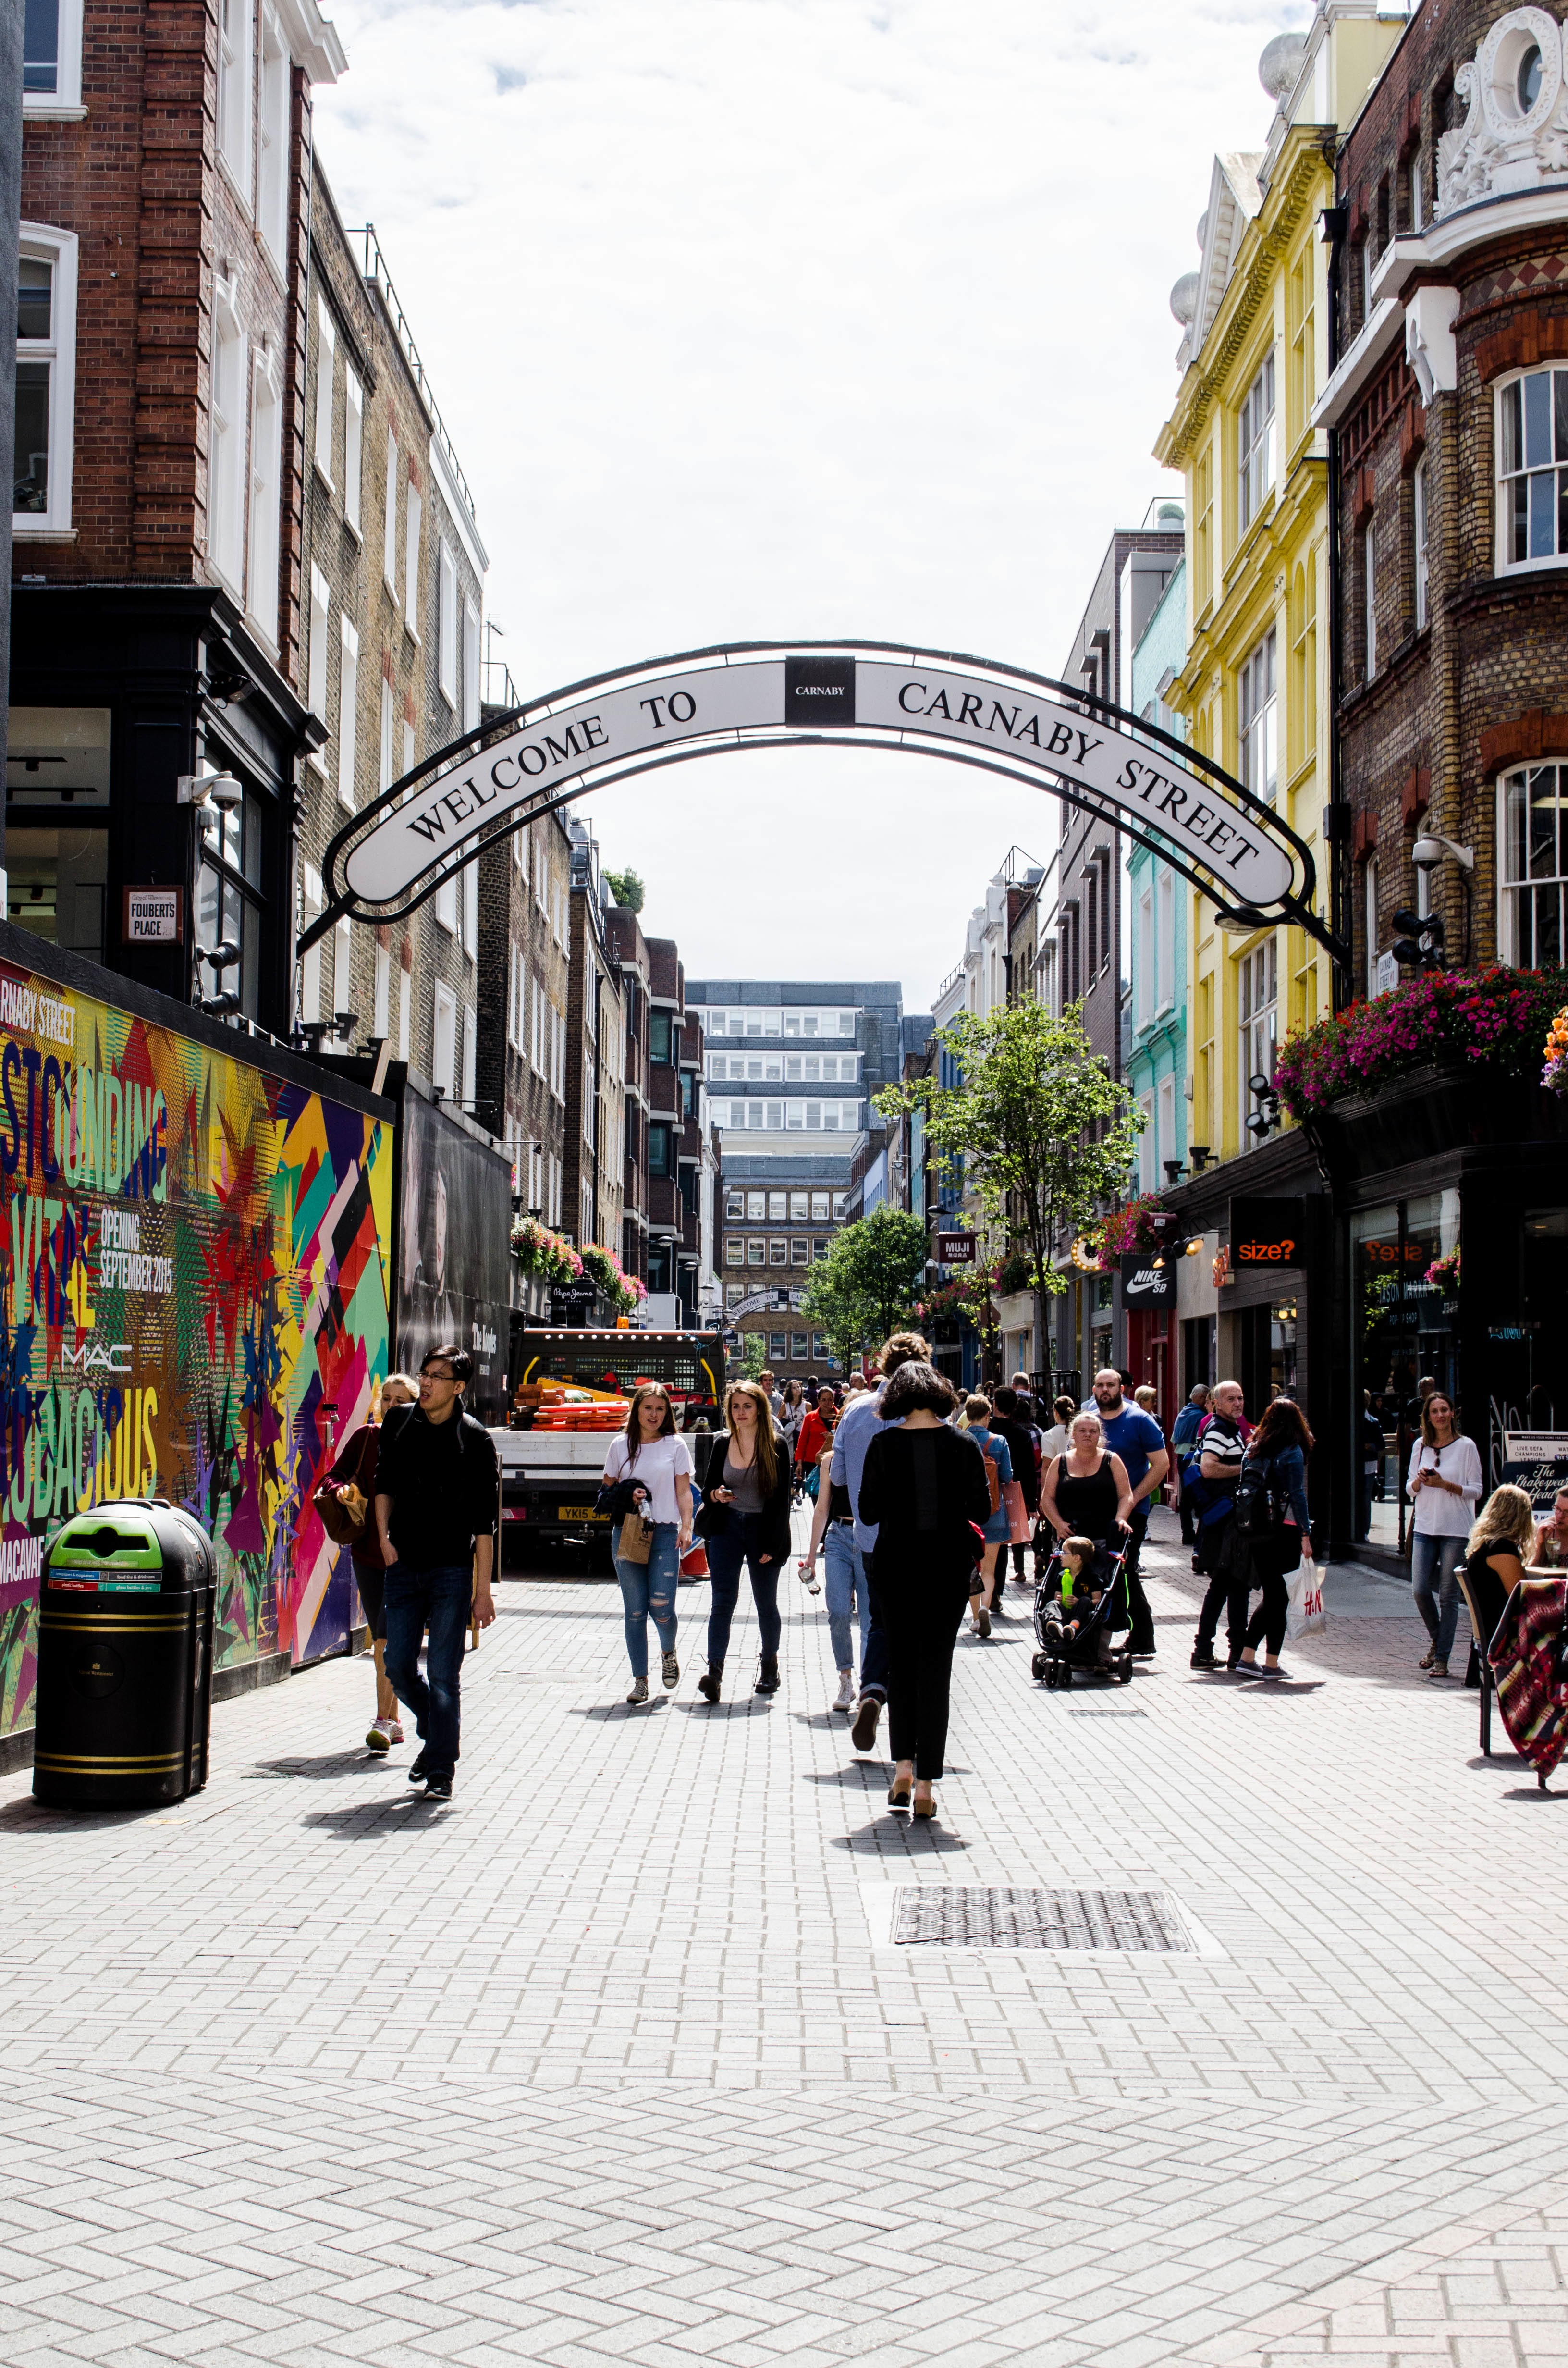
pedestrian, road, street, town, city, walkway, crowd, cityscape, downtown, travel, plaza, shopping, tourism, public space, infrastructure, town square, neighbourhood, urban area, human settlement